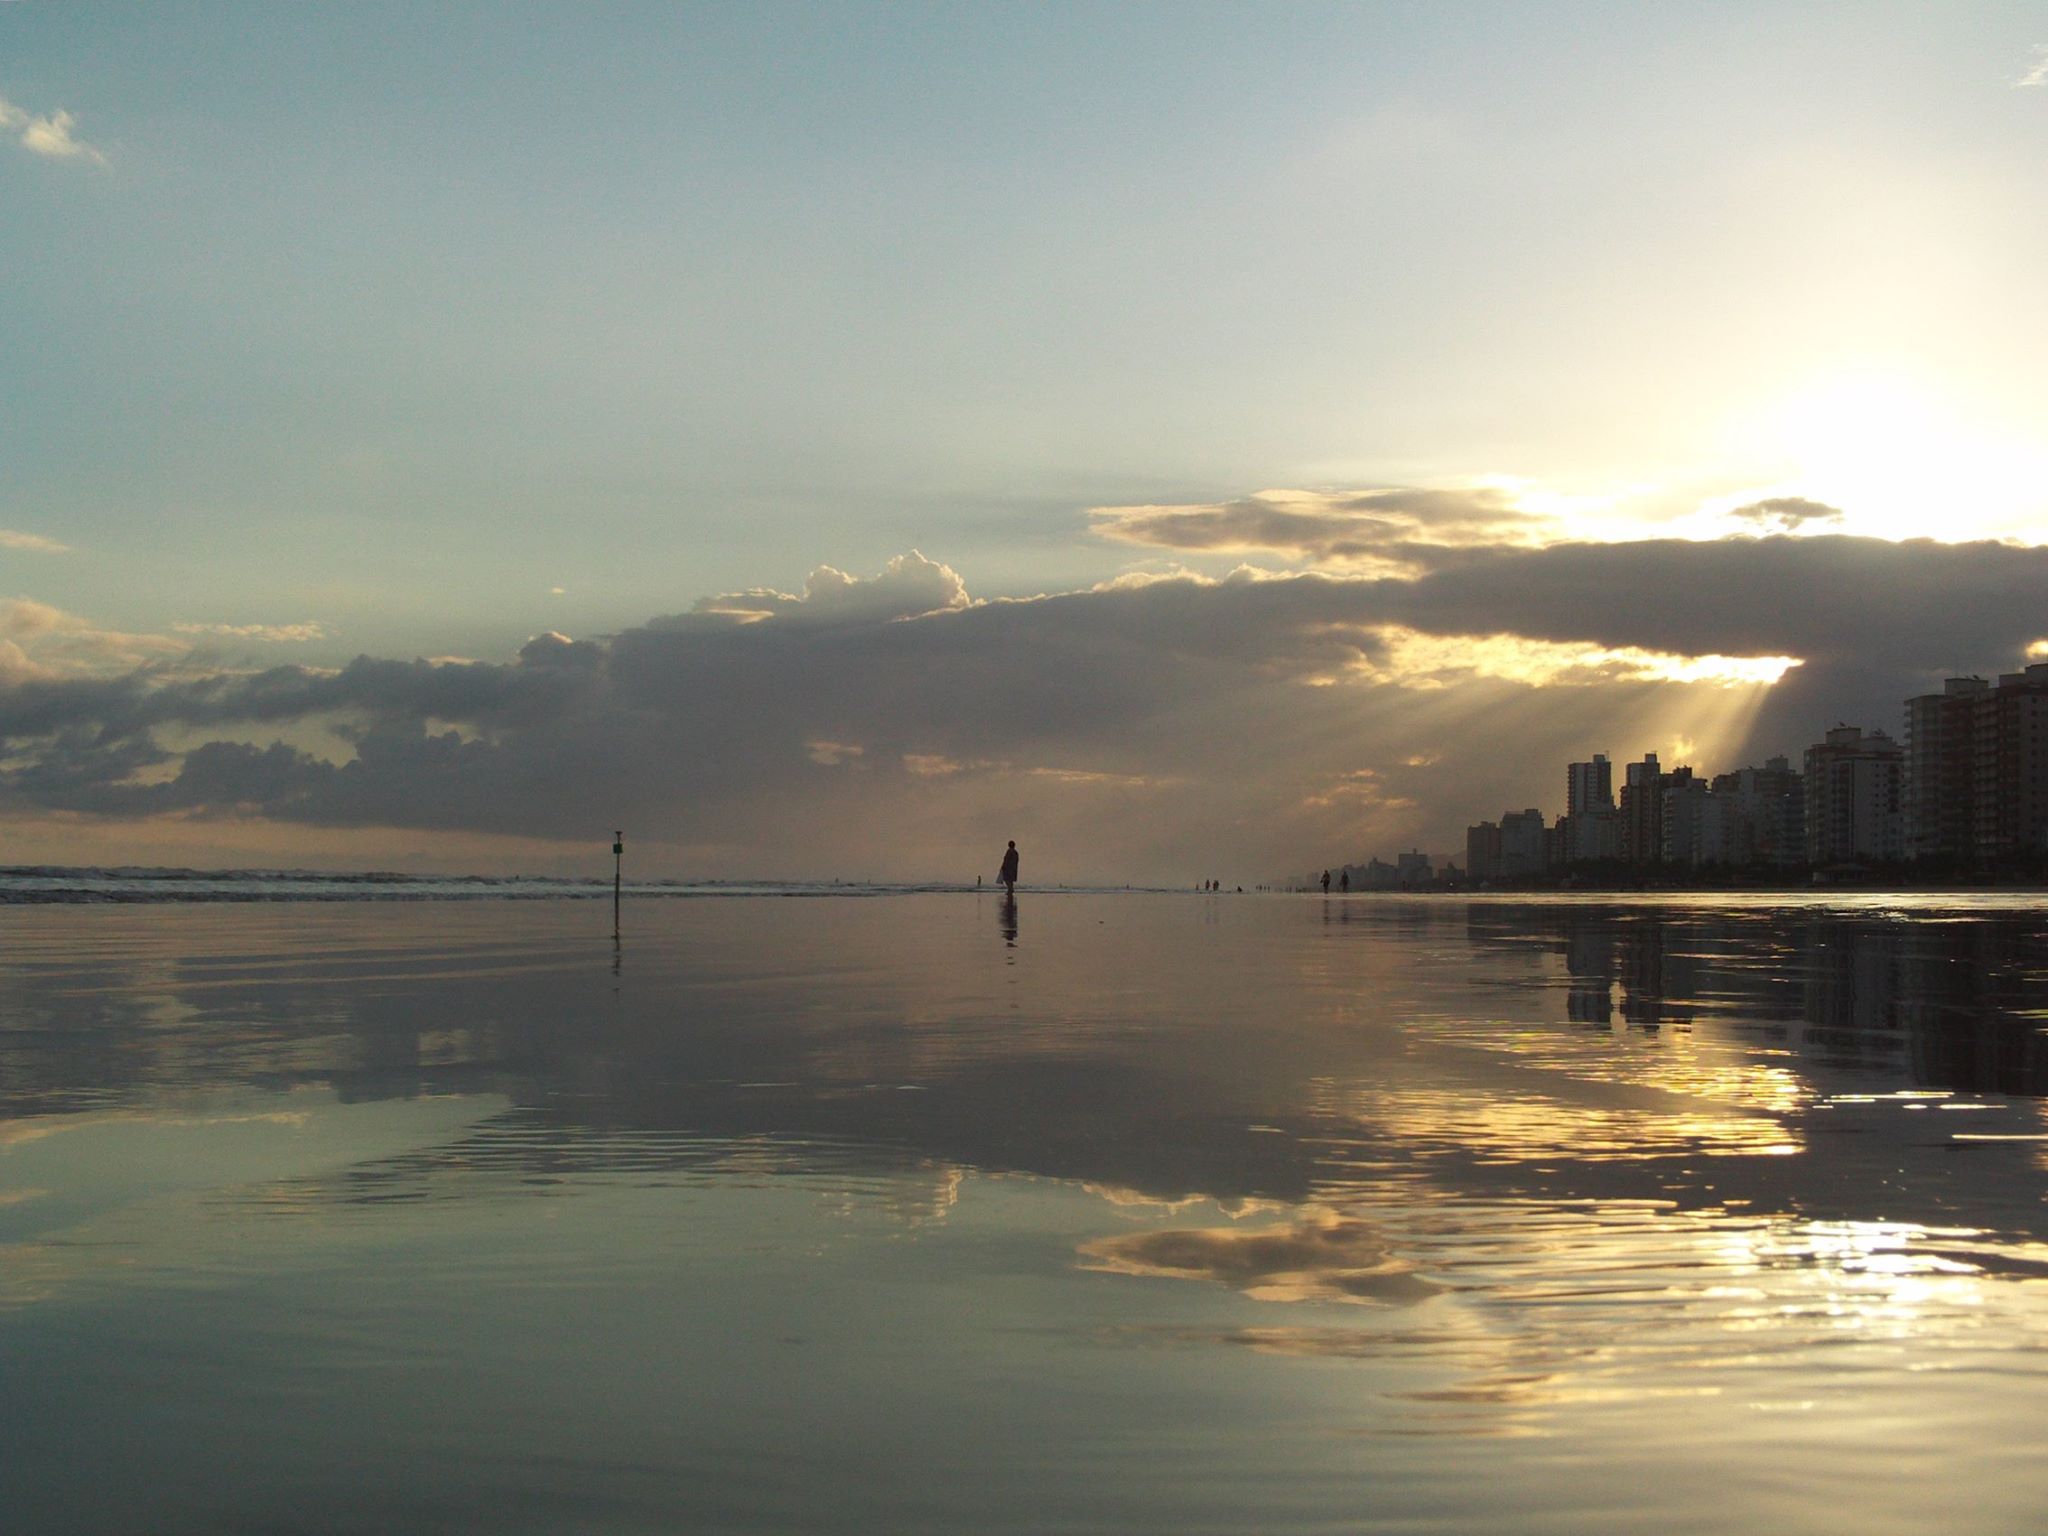
sun, reflection, sky, water, loch, calm, river, waterway, cloud, horizon, lake, sunset, sunrise, atmosphere, dawn, morning, evening, afterglow, reservoir, sea, dusk, daytime, shore, sunlight, landscape, ocean, lake district, inlet, tree